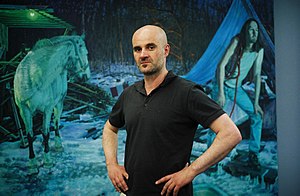
Aris Kalaizis
Aris Kalaizis
Aris Kalaizis er en tysk-græsk maler.